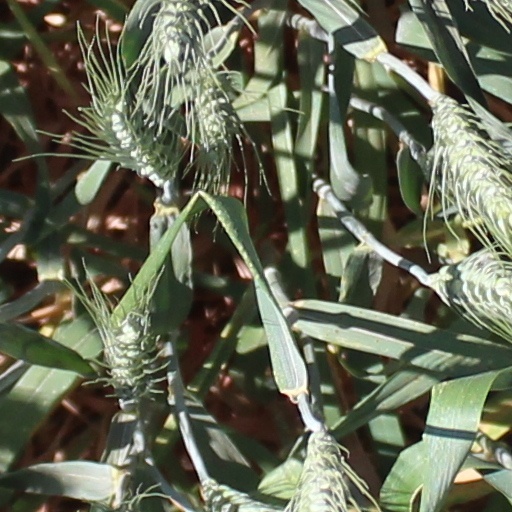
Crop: wheat